South African Class MJ 2-6-6-0

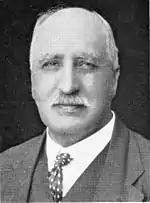
D.A. Hendrie

Ten of these branch line locomotives were ordered from Maffei of Munich but, as a result of the outbreak of the First World War, only two could be delivered from Germany in 1914, numbered 1651 and 1652.